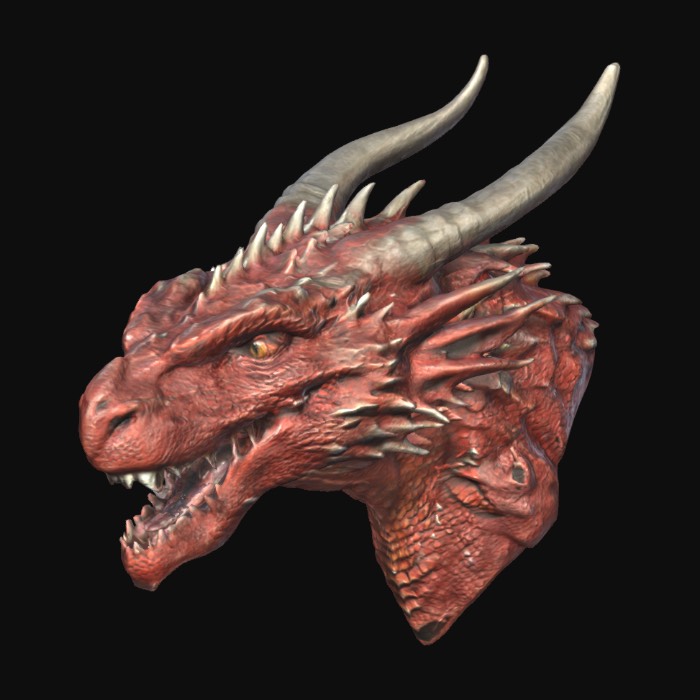
미적 점수 (1~10점): 8